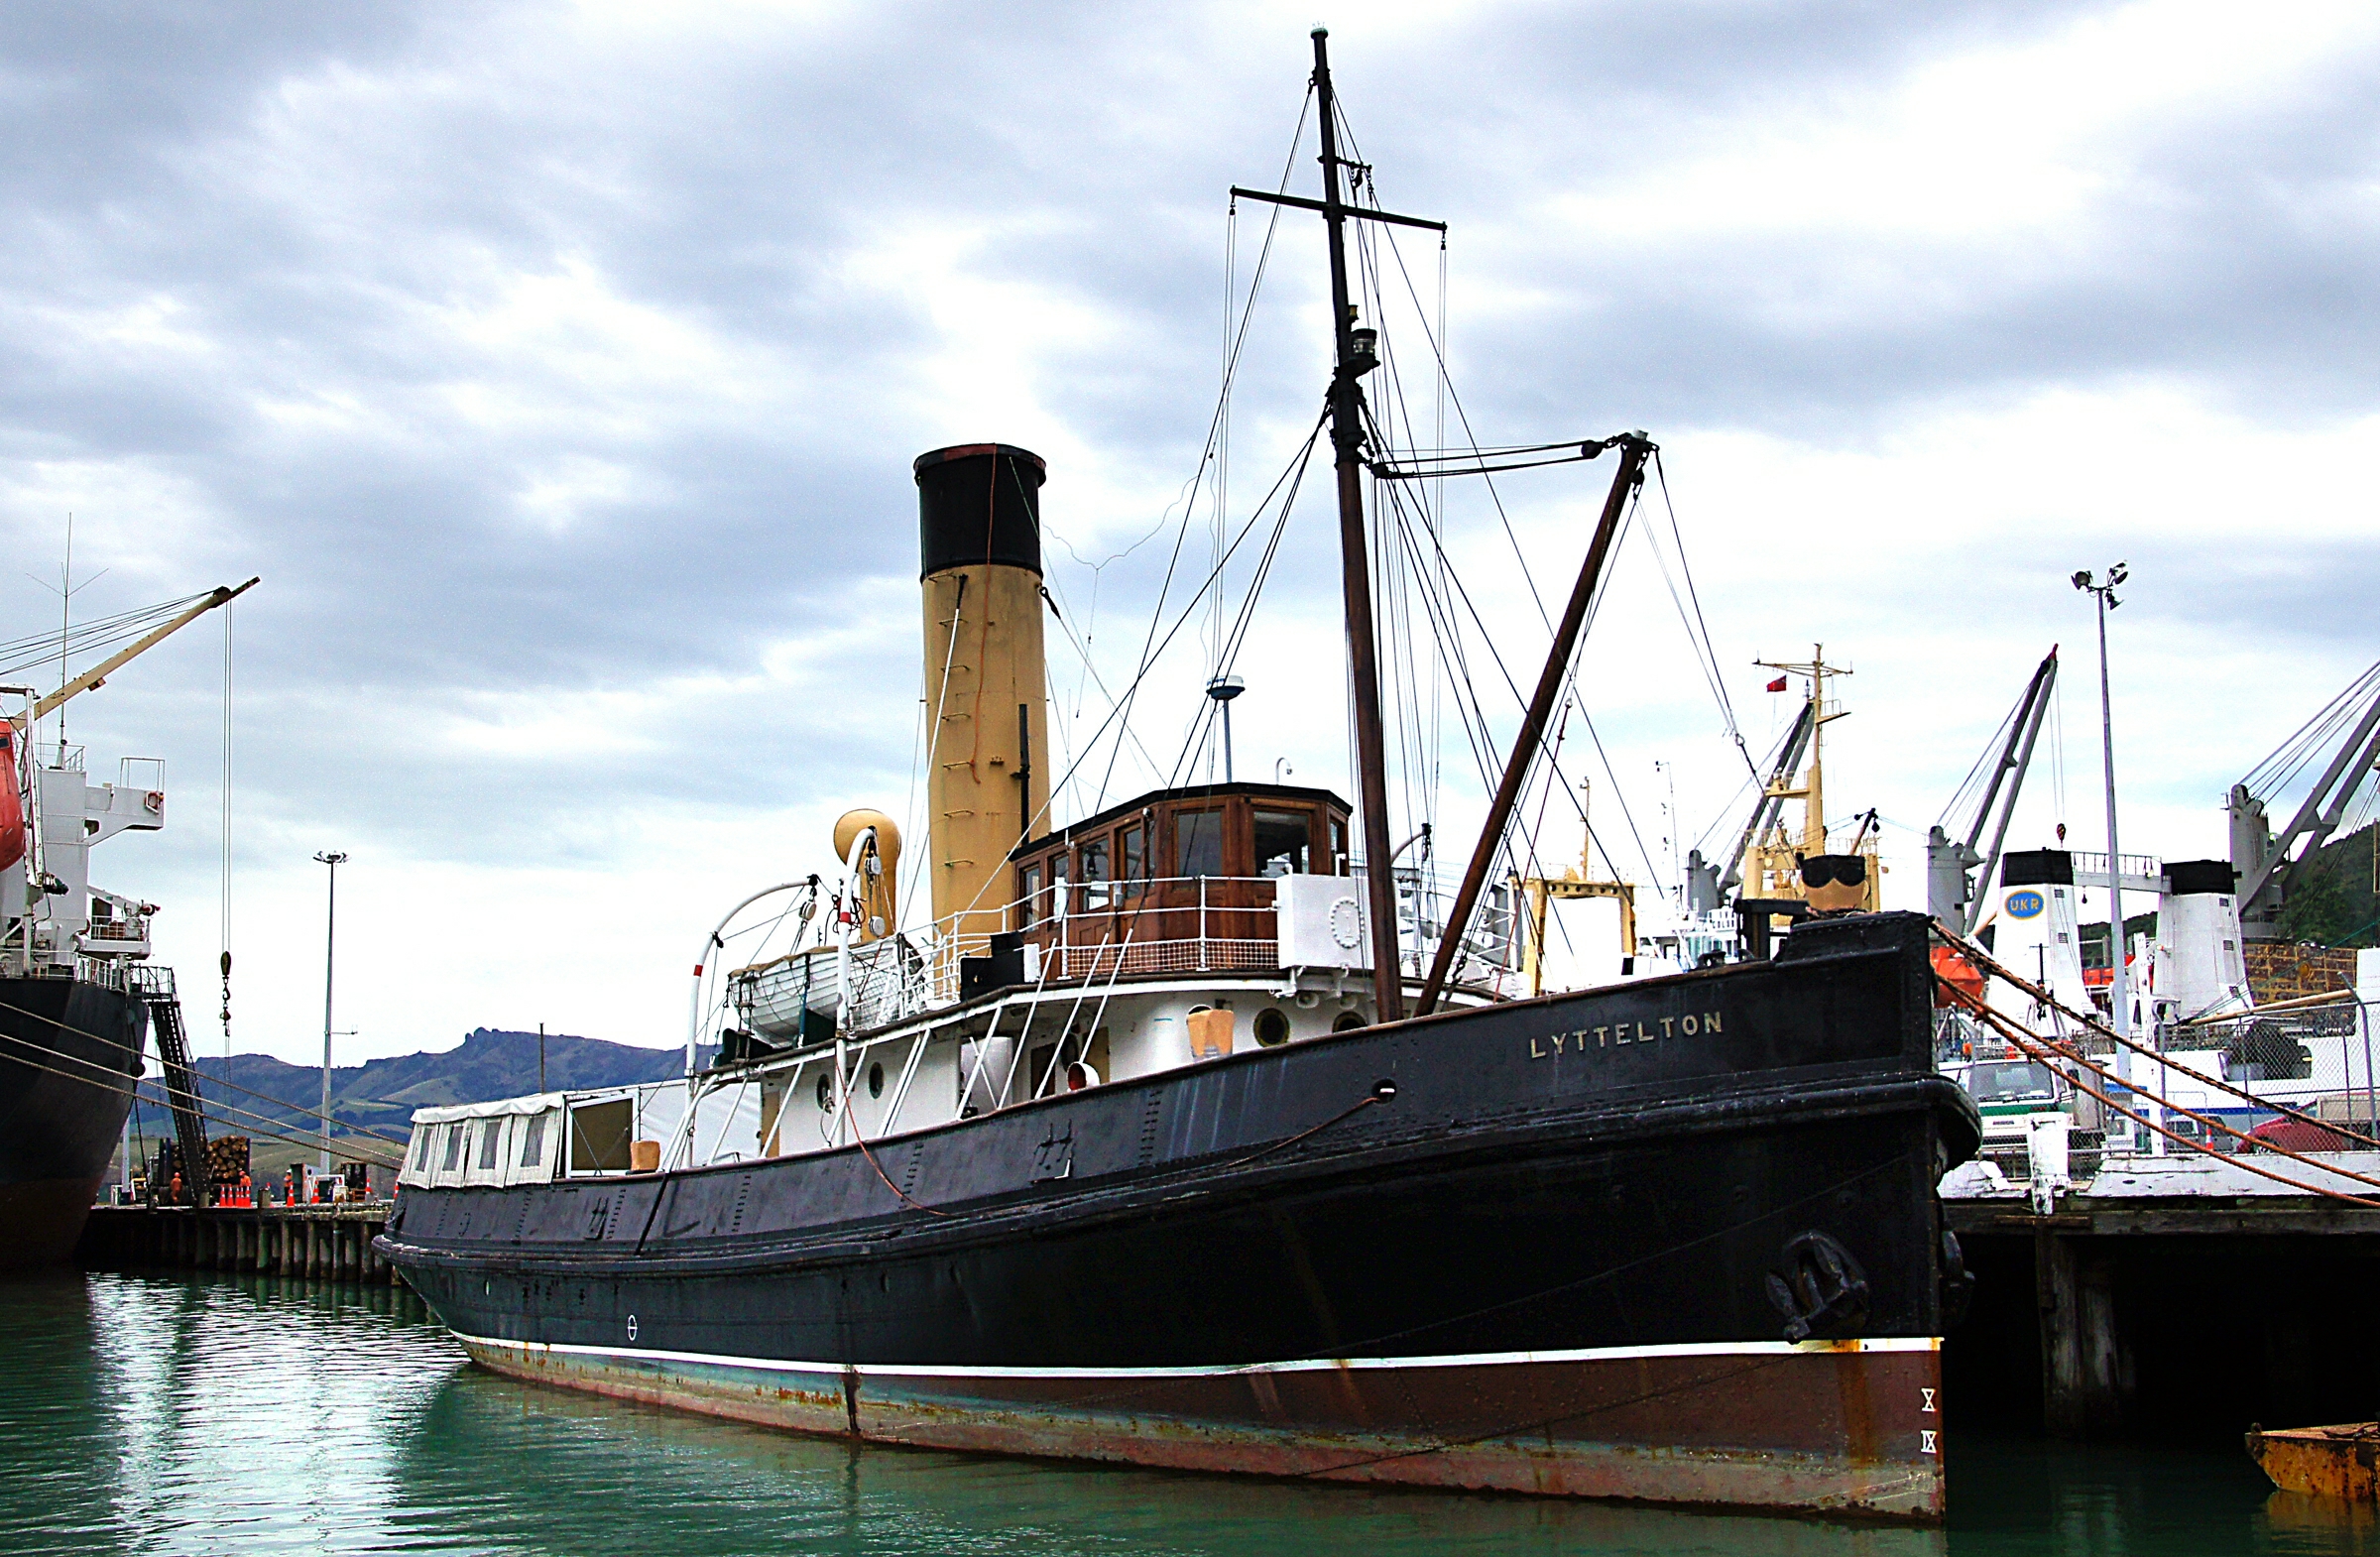
sea, boat, ship, vehicle, harbor, port, waterway, publicdomain, infrastructure, tugboat, steamtuglyttleton, watercraft, sonydslra580, fishing vessel, freight transport, galleon, bulk carrier, fishing trawler